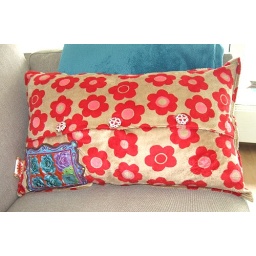
soft pillow with big red flowers. embroidery by luzia pimpinella